Jones and Laughlin Steel Company

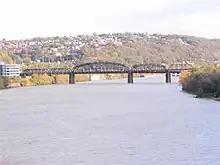
Hot Metal Bridge, formerly used by Jones and Laughlin to transport steel across the Monongahela River

The "J&L Coal Incline" was a incline in Pittsburgh, Pennsylvania connecting a coal mine to the J&L iron making facility. It ran from Josephine Street, between South 29th street and South 30th Street on the lower end to Sumner Street on its upper end.